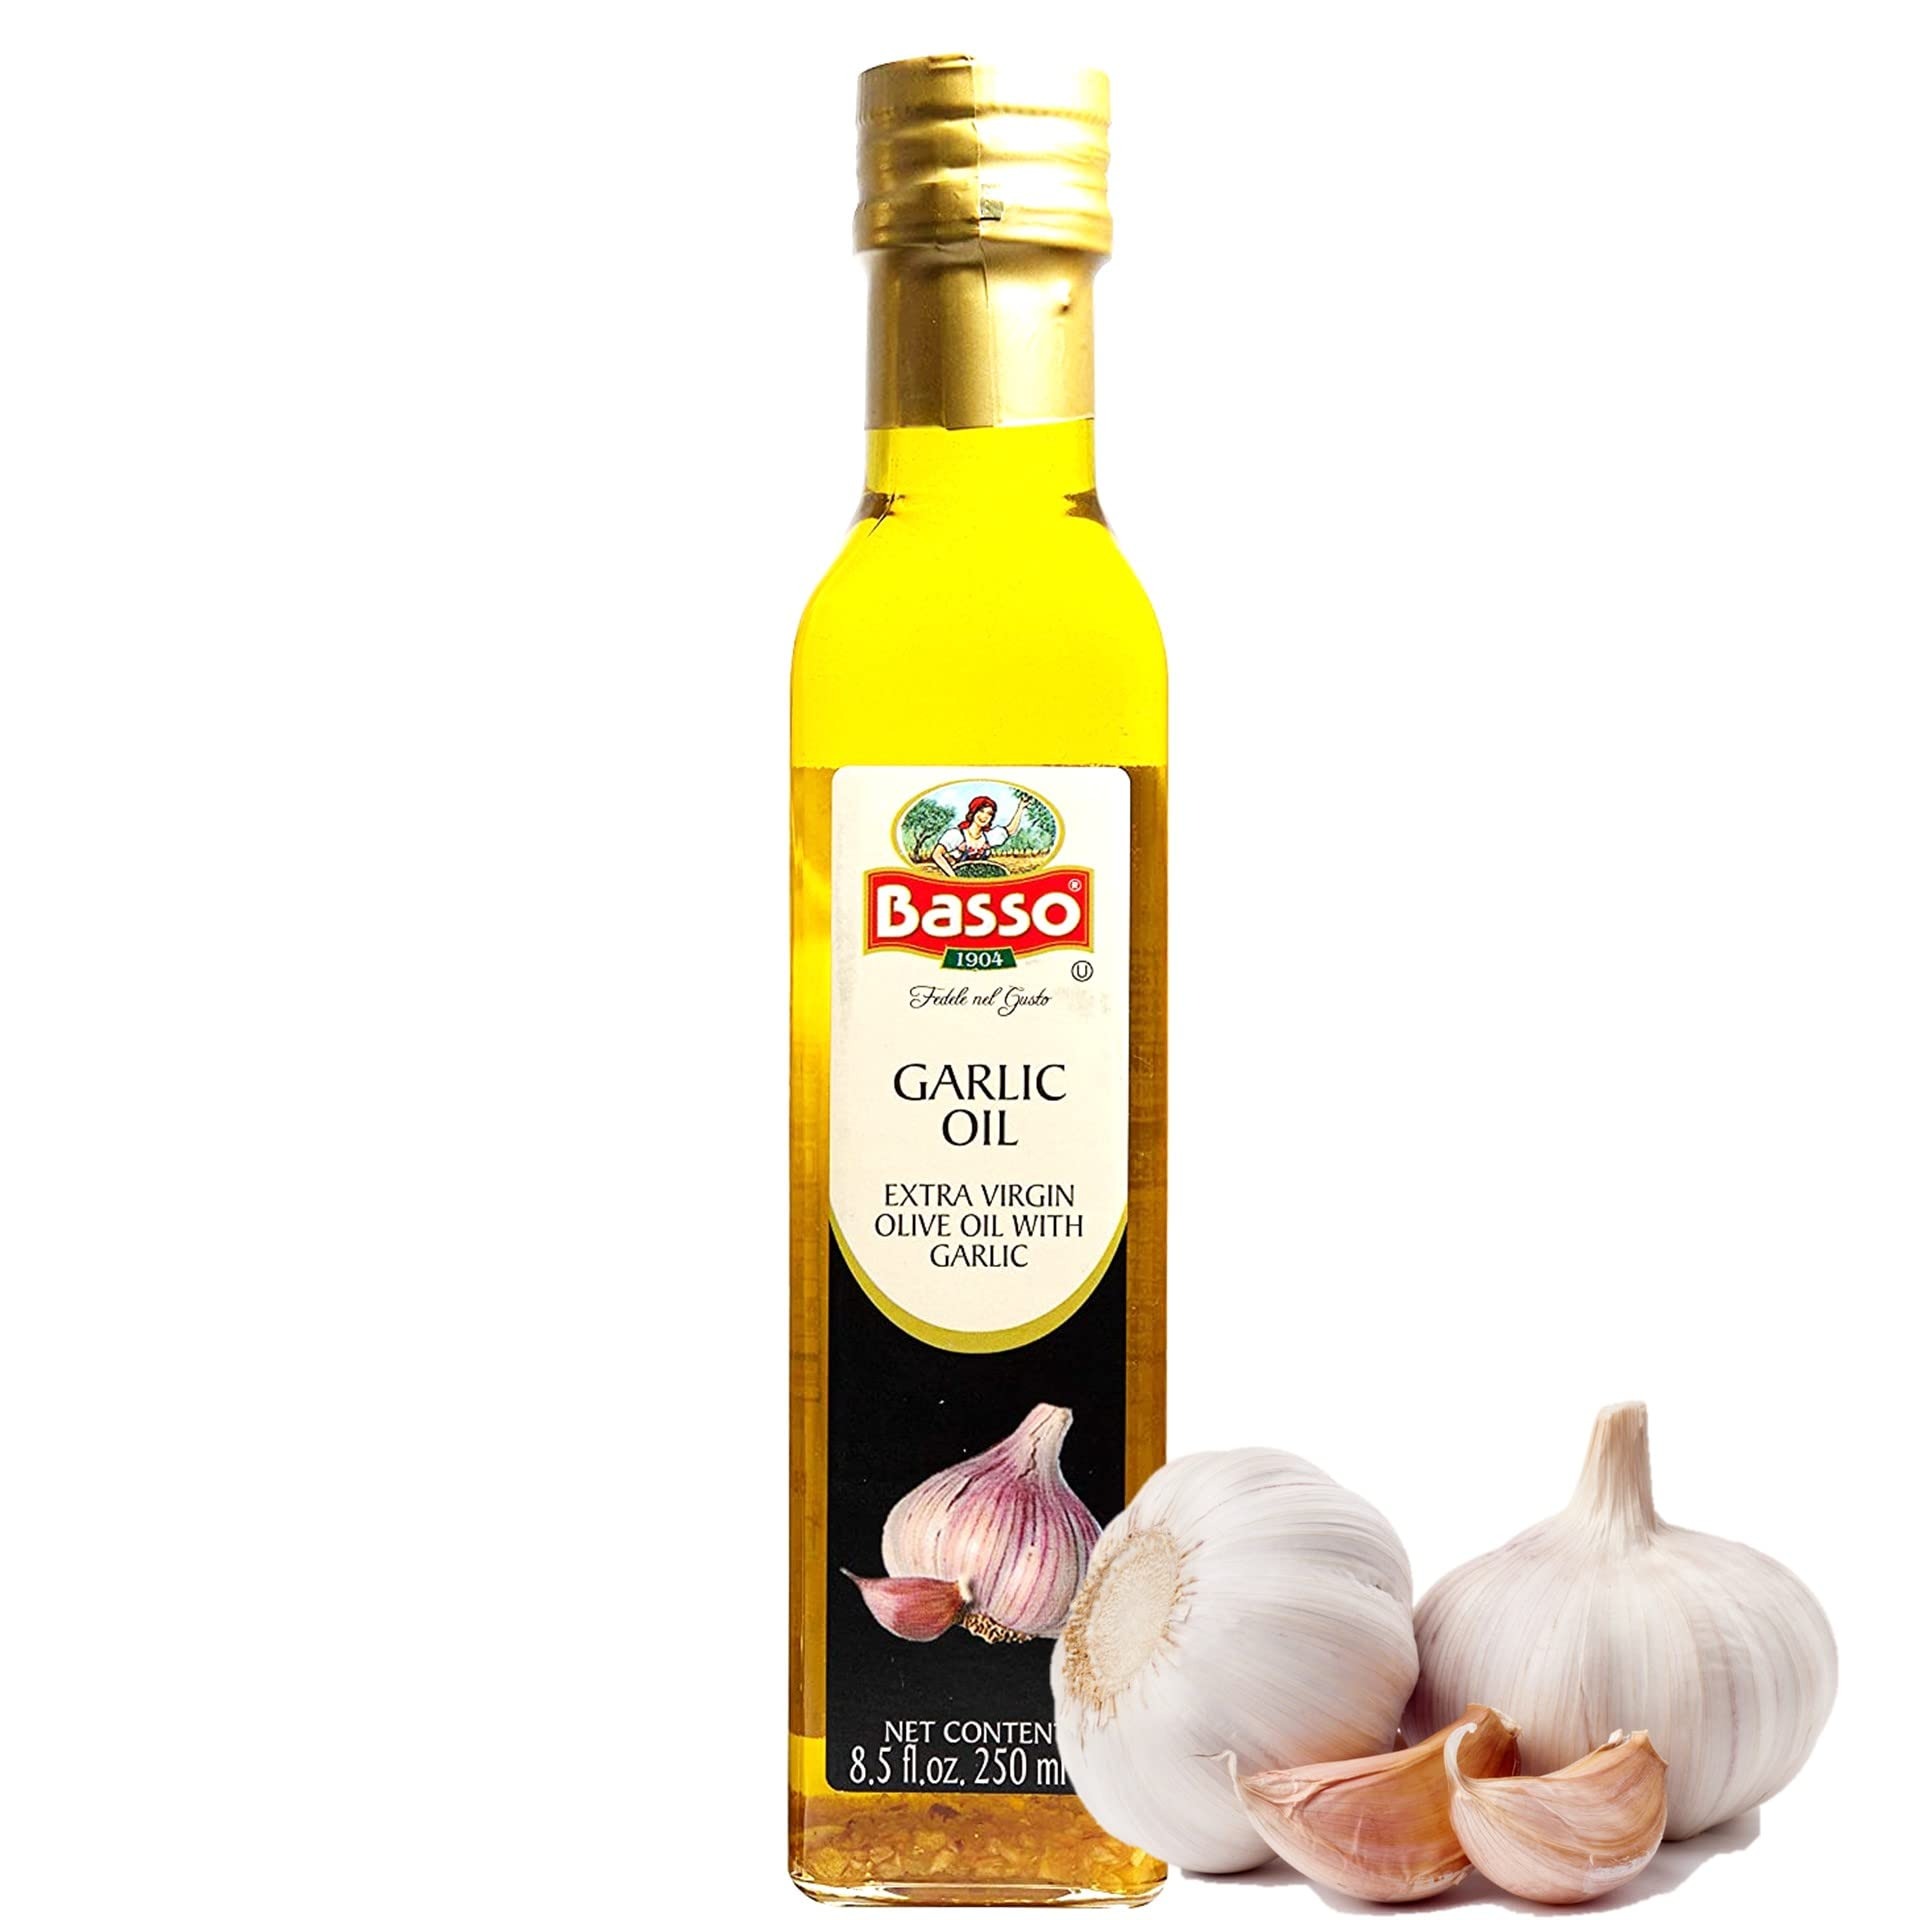
Item Name: BASSO 1904 - Garlic Oil, Infused Premium Extra Virgin Olive Oil, 8.5 Fl Oz (250 ml), Cooking, Dipping, Dressing, and Tasting
Bullet Point 1: Captivating Garlic-Infused Premium Extra Virgin Olive Oil by BASSO 1904
Bullet Point 2: Generous 8.5 Fl Oz (250 ml) bottle for versatile culinary use
Bullet Point 3: Crafted with BASSO 1904's tradition of excellence, rooted in heritage since 1904
Bullet Point 4: Elevate your cooking with the robust flavors of garlic and premium olive oil
Bullet Point 5: Perfect for sautéing, roasting, marinating, and adding depth to recipes
Bullet Point 6: Ideal for drizzling over pasta, meats, and roasted vegetables
Bullet Point 7: Pungent garlic aroma harmoniously blended with the richness of extra virgin olive oil
Bullet Point 8: Sensational dipping oil, perfect for pairing with artisanal bread
Bullet Point 9: Create flavorful dressings for salads, infusing them with garlic allure
Bullet Point 10: Elevate tasting experiences with a touch of Mediterranean-inspired fusion
Product Description: Experience the captivating flavors of BASSO 1904's Garlic-Infused Premium Extra Virgin Olive Oil, a culinary masterpiece that brings a symphony of taste to your dishes. In a generous 8.5 Fl Oz (250 ml) bottle, this infusion embodies the perfect fusion of fresh garlic and the finest extra virgin olive oil, carefully crafted to elevate your cooking, dipping, dressing, and tasting experiences. Rooted in the legacy of BASSO 1904's commitment to excellence, this infusion reflects a heritage that dates back to 1904, ensuring every drop encapsulates the essence of quality and tradition. Unleash the power of garlic in your cooking endeavors. Whether it's roasting, sautéing, or marinating, the robust garlic aroma intertwined with the richness of premium extra virgin olive oil will take your dishes to new heights. Transform everyday recipes into extraordinary creations by drizzling this infusion over pasta, meats, or roasted vegetables. As a dipping oil, BASSO 1904's Garlic-Infused Oil presents a tantalizing option for bread lovers. Pair it with artisanal bread for a delightful prelude to your meals. Create sensational dressings for your salads, infusing them with the pungent allure of garlic and the subtlety of extra virgin olive oil. Elevate your tasting experiences by adding a touch of BASSO 1904's Garlic-Infused Premium Extra Virgin Olive Oil to your creations. The Mediterranean-inspired fusion adds depth and character, making each bite a journey of flavors. Whether you're an aspiring home cook or a seasoned chef, BASSO 1904's Garlic-Infused Premium Extra Virgin Olive Oil is your gateway to culinary excellence. Elevate your culinary endeavors with the bold, aromatic notes of garlic and the richness of premium olive oil – a testament to the time-honored art of flavor refinement.
Value: 8.5
Unit: Fl Oz

Price: 22.81